European witchcraft

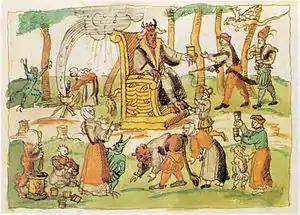
Representation of Sabbath gatherings from the chronicles of Johann Jakob Wick

William Shakespeare wrote about the infamous "Three Witches" in his tragedy "Macbeth" during the reign of James I, who was notorious for his ruthless prosecution of witchcraft. Becoming king of Scotland in 1567 and of England in 1603, James VI and I brought to Scotland and England continental explanations of witchcraft. He set out the much stiffer Witchcraft Act 1603 (1 Jas. 1. c. 12), which made it a felony under common law. His goal was to focus fear on female communities and large gatherings of women. He thought they threatened his political power so he laid the foundation for witchcraft and occultism policies, especially in Scotland. The point was that a widespread belief in the conspiracy of witches and a witches' Sabbath with the devil deprived women of political influence. Occult power was supposedly a womanly trait because women were weaker and more susceptible to the devil.